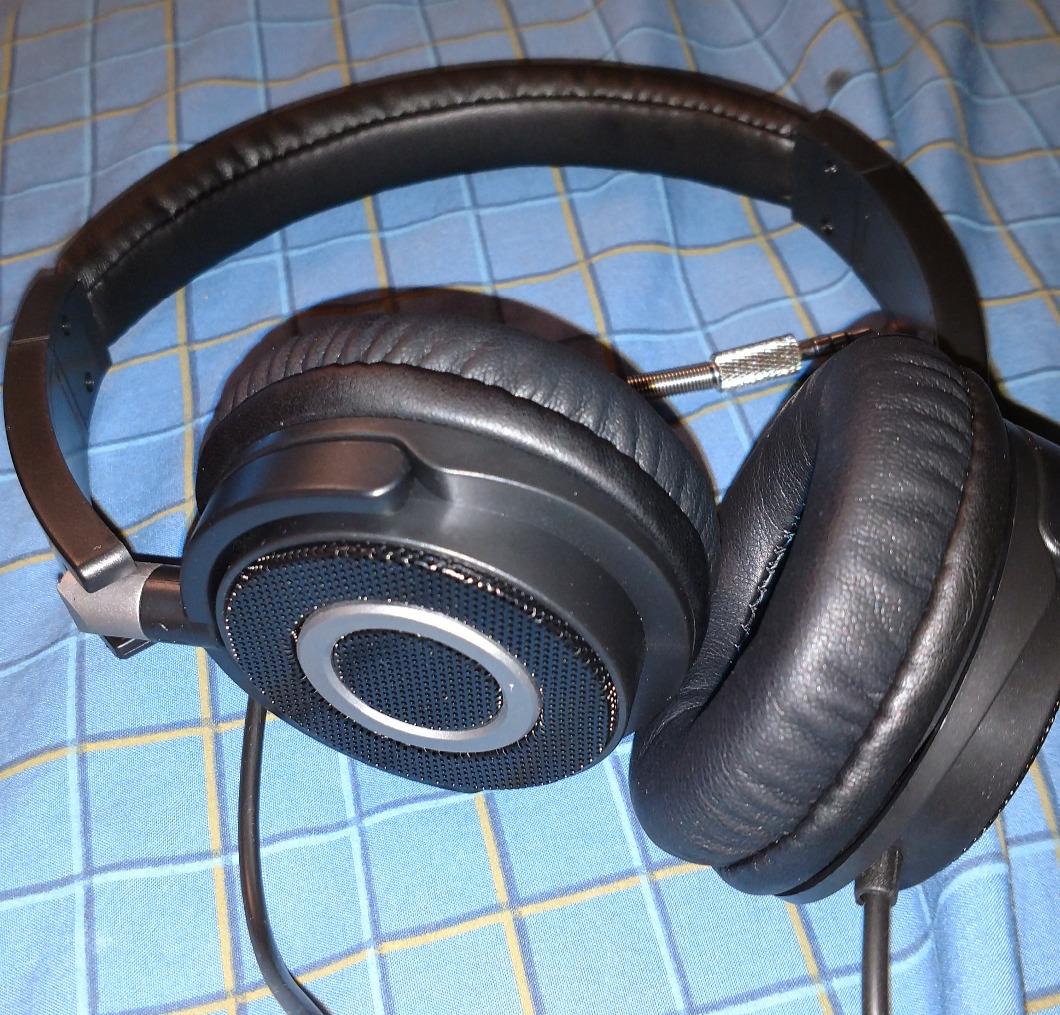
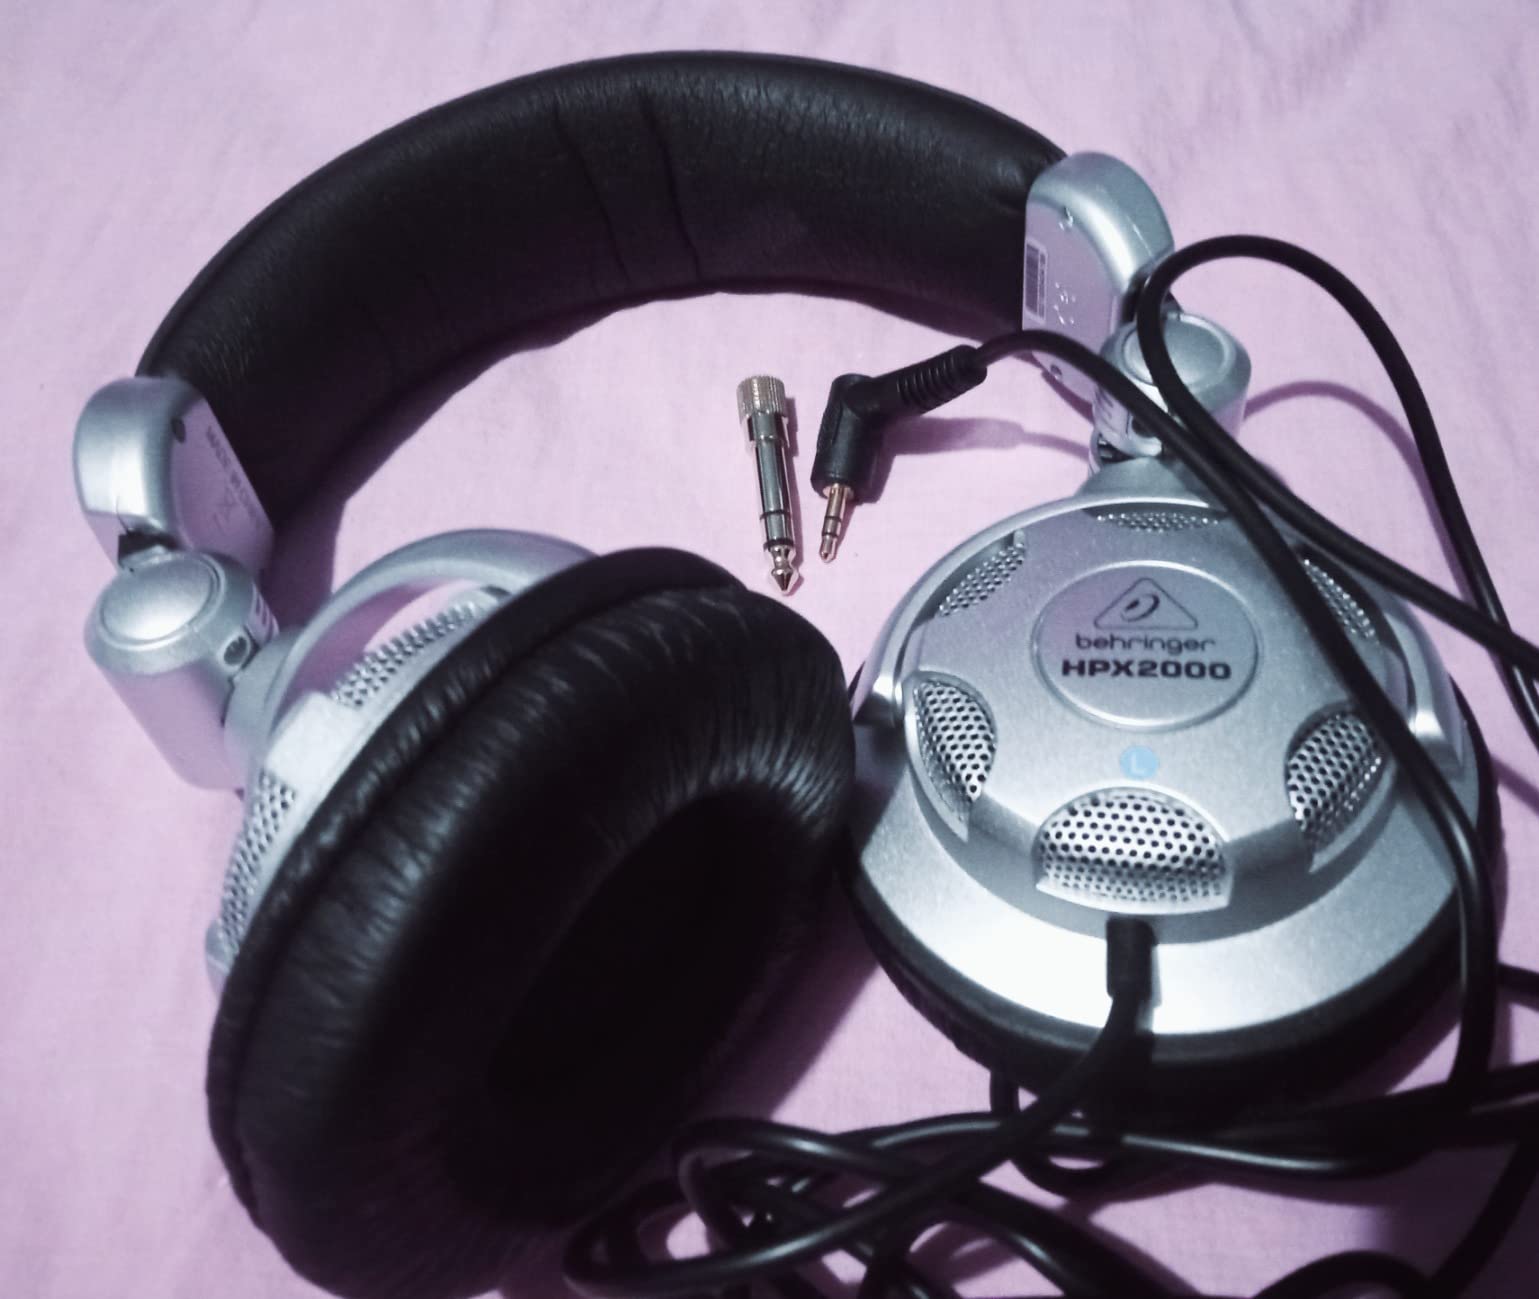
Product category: headphones
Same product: no